Tatsumi, Tokyo

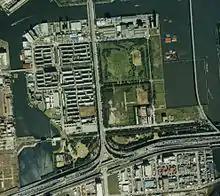
Tatsumi

The name "Tatsumi" means "South East", and is taken from the area's direction from the Tokyo Imperial Palace.